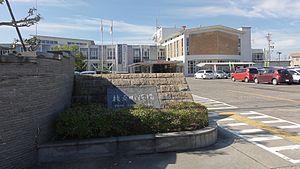
Fusō est un bourg du district de Niwa, dans la préfecture d'Aichi, au Japon.